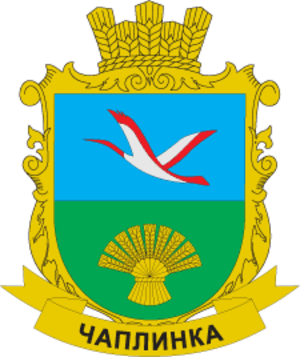
Chaplynka est une ville dans l'oblast de Kherson en Ukraine.